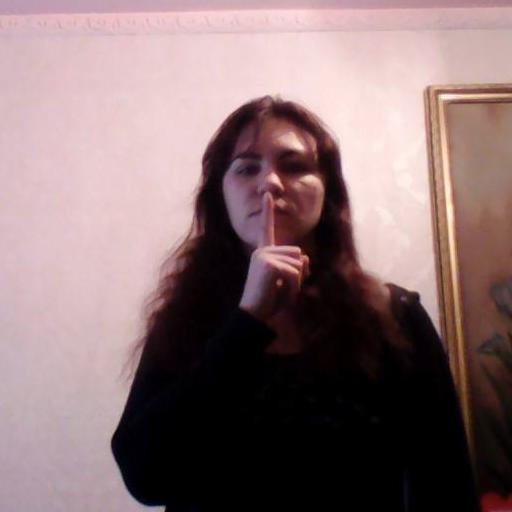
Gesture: mute